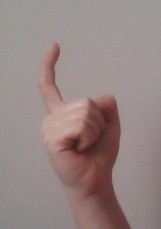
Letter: ra